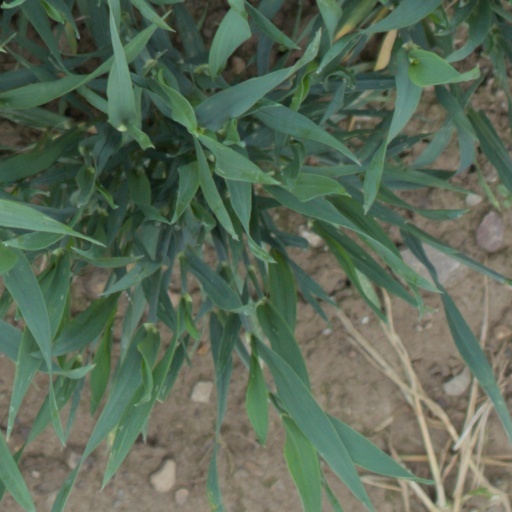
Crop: wheat